Judiciary of Virginia

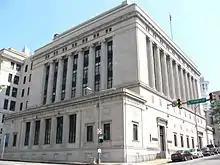
The Supreme Court building in Richmond.

The Supreme Court of Virginia is the highest court in the Commonwealth of Virginia and is made up of seven justices. It primarily hears appeals from the trial-level city and county Virginia Circuit Courts.